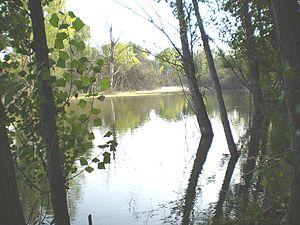
Le mont du Pardo est une zone forestière située au nord de la ville de Madrid à laquelle elle est complètement intégrée avec son alter ego le mont de Viñuelas. Le mont du Pardo représente 26,4 % de la surface de la capitale espagnole.